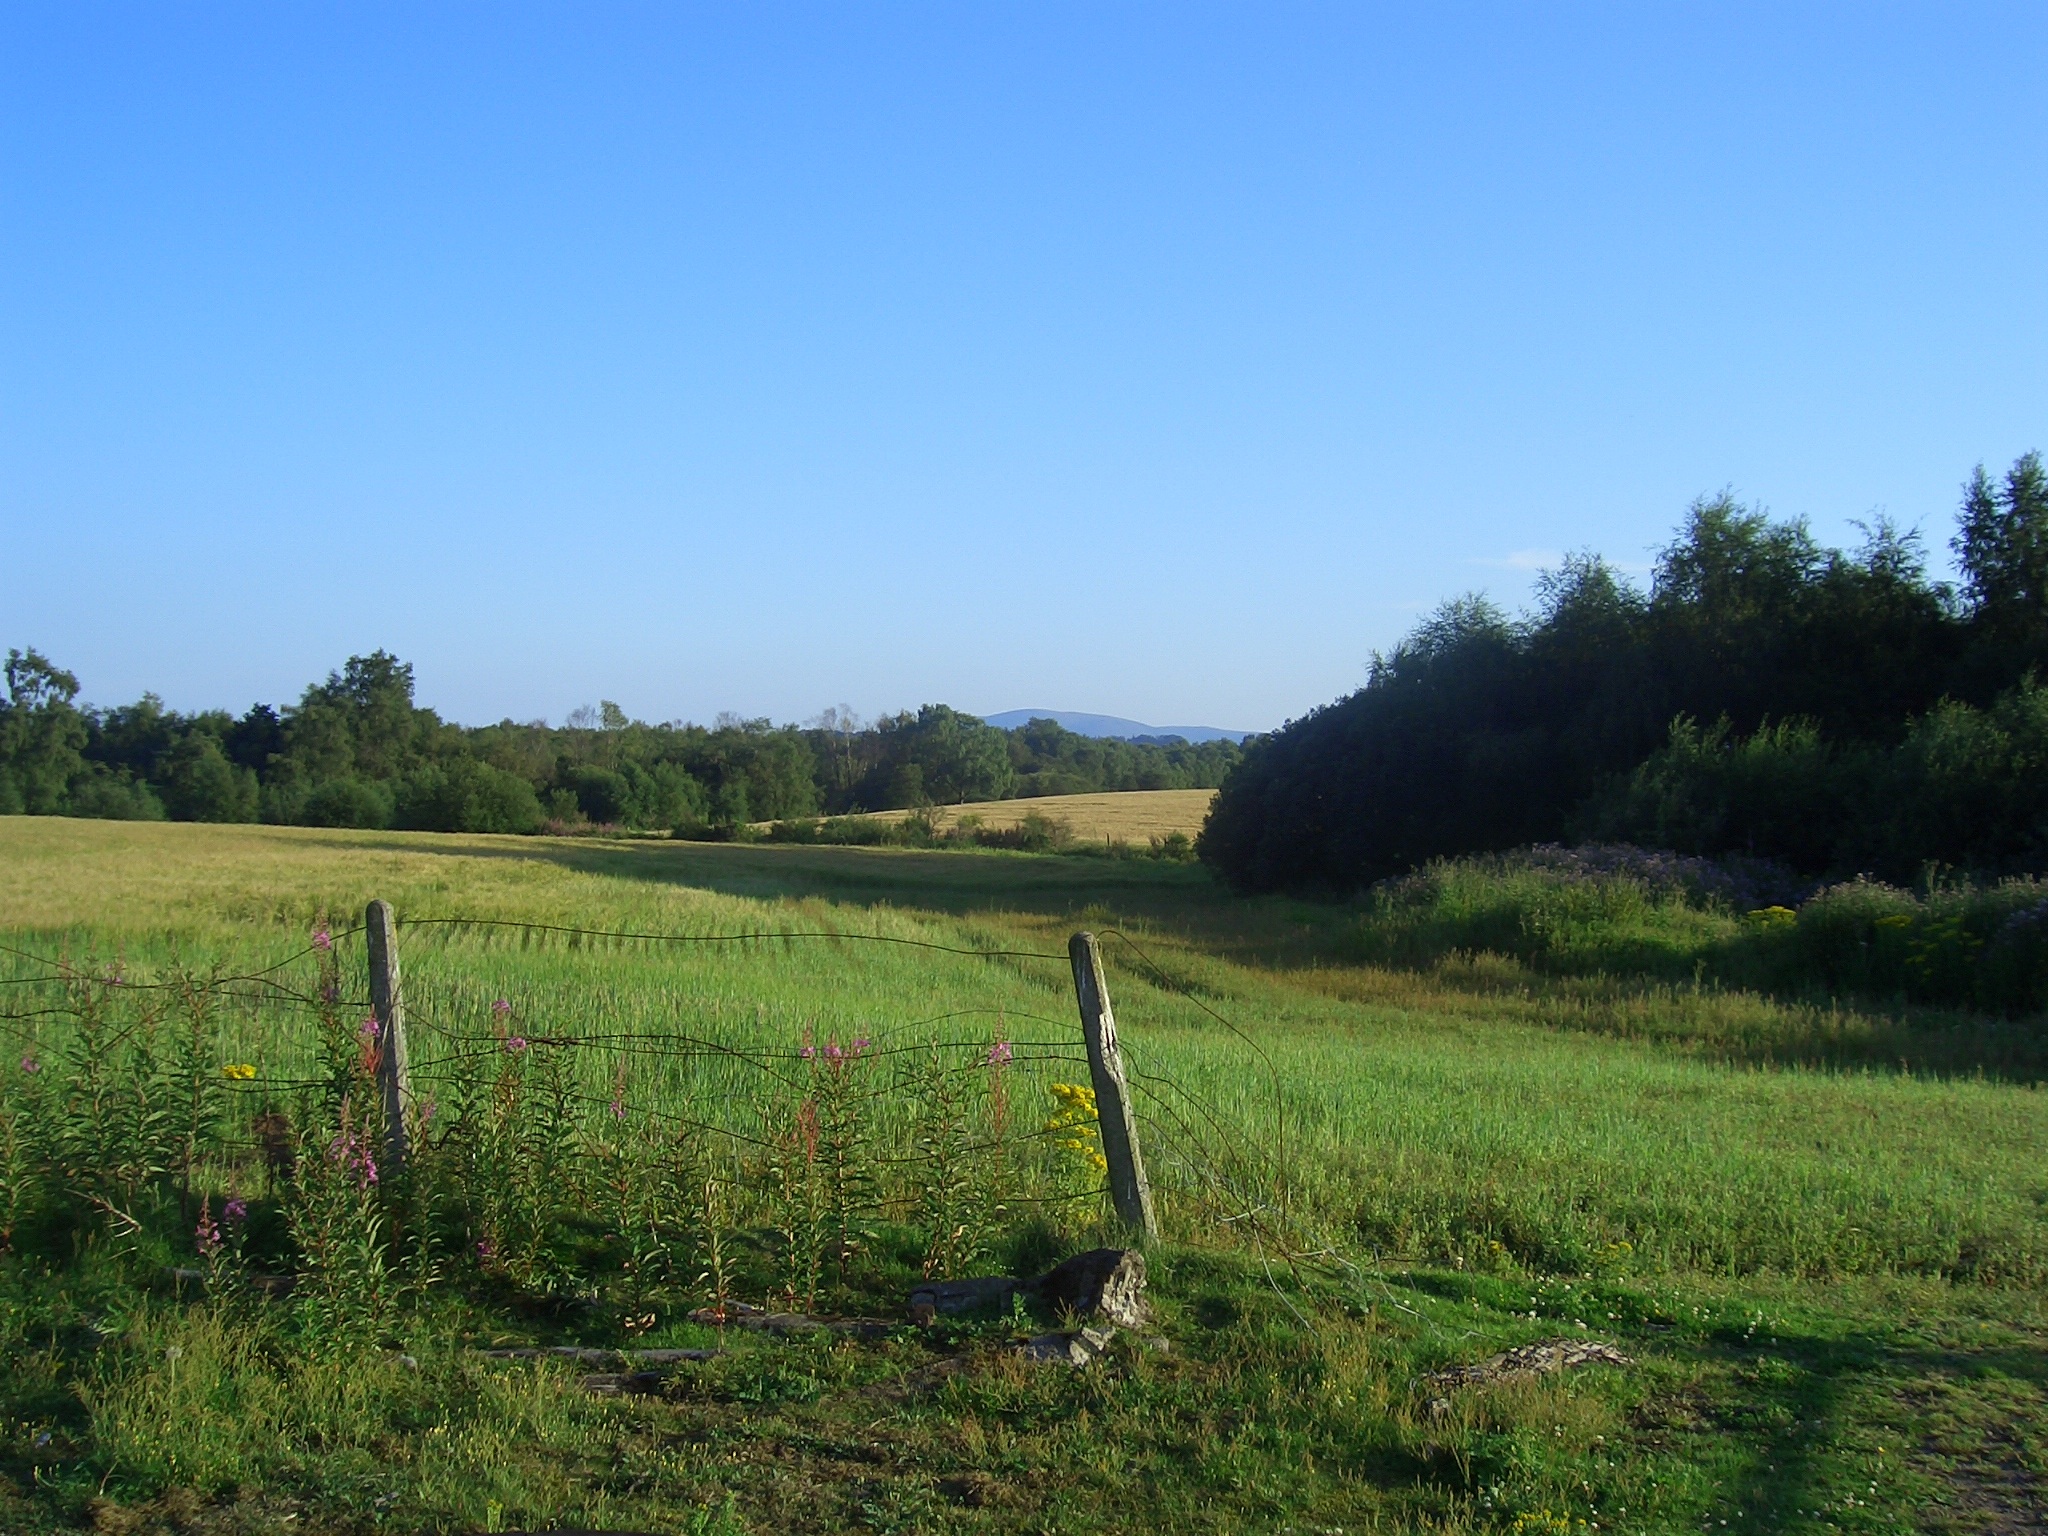
landscape, tree, nature, grass, sky, field, farm, meadow, prairie, countryside, hill, country, rural, farming, pasture, scenery, soil, agriculture, plain, farmland, outdoors, grassland, wetland, plantation, plateau, scene, scotland, britain, scottish, habitat, ecosystem, arable, rural area, natural environment, grass family, land lot